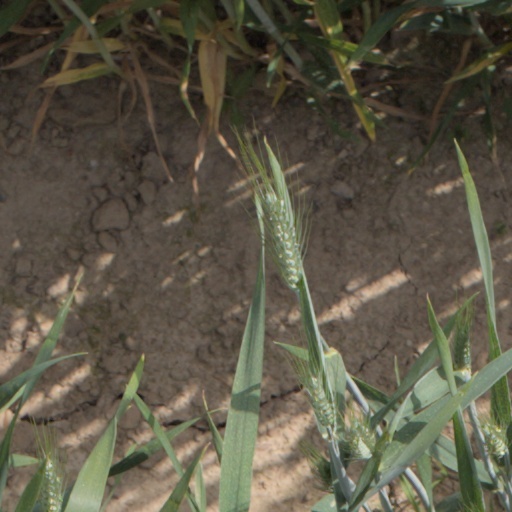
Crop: wheat